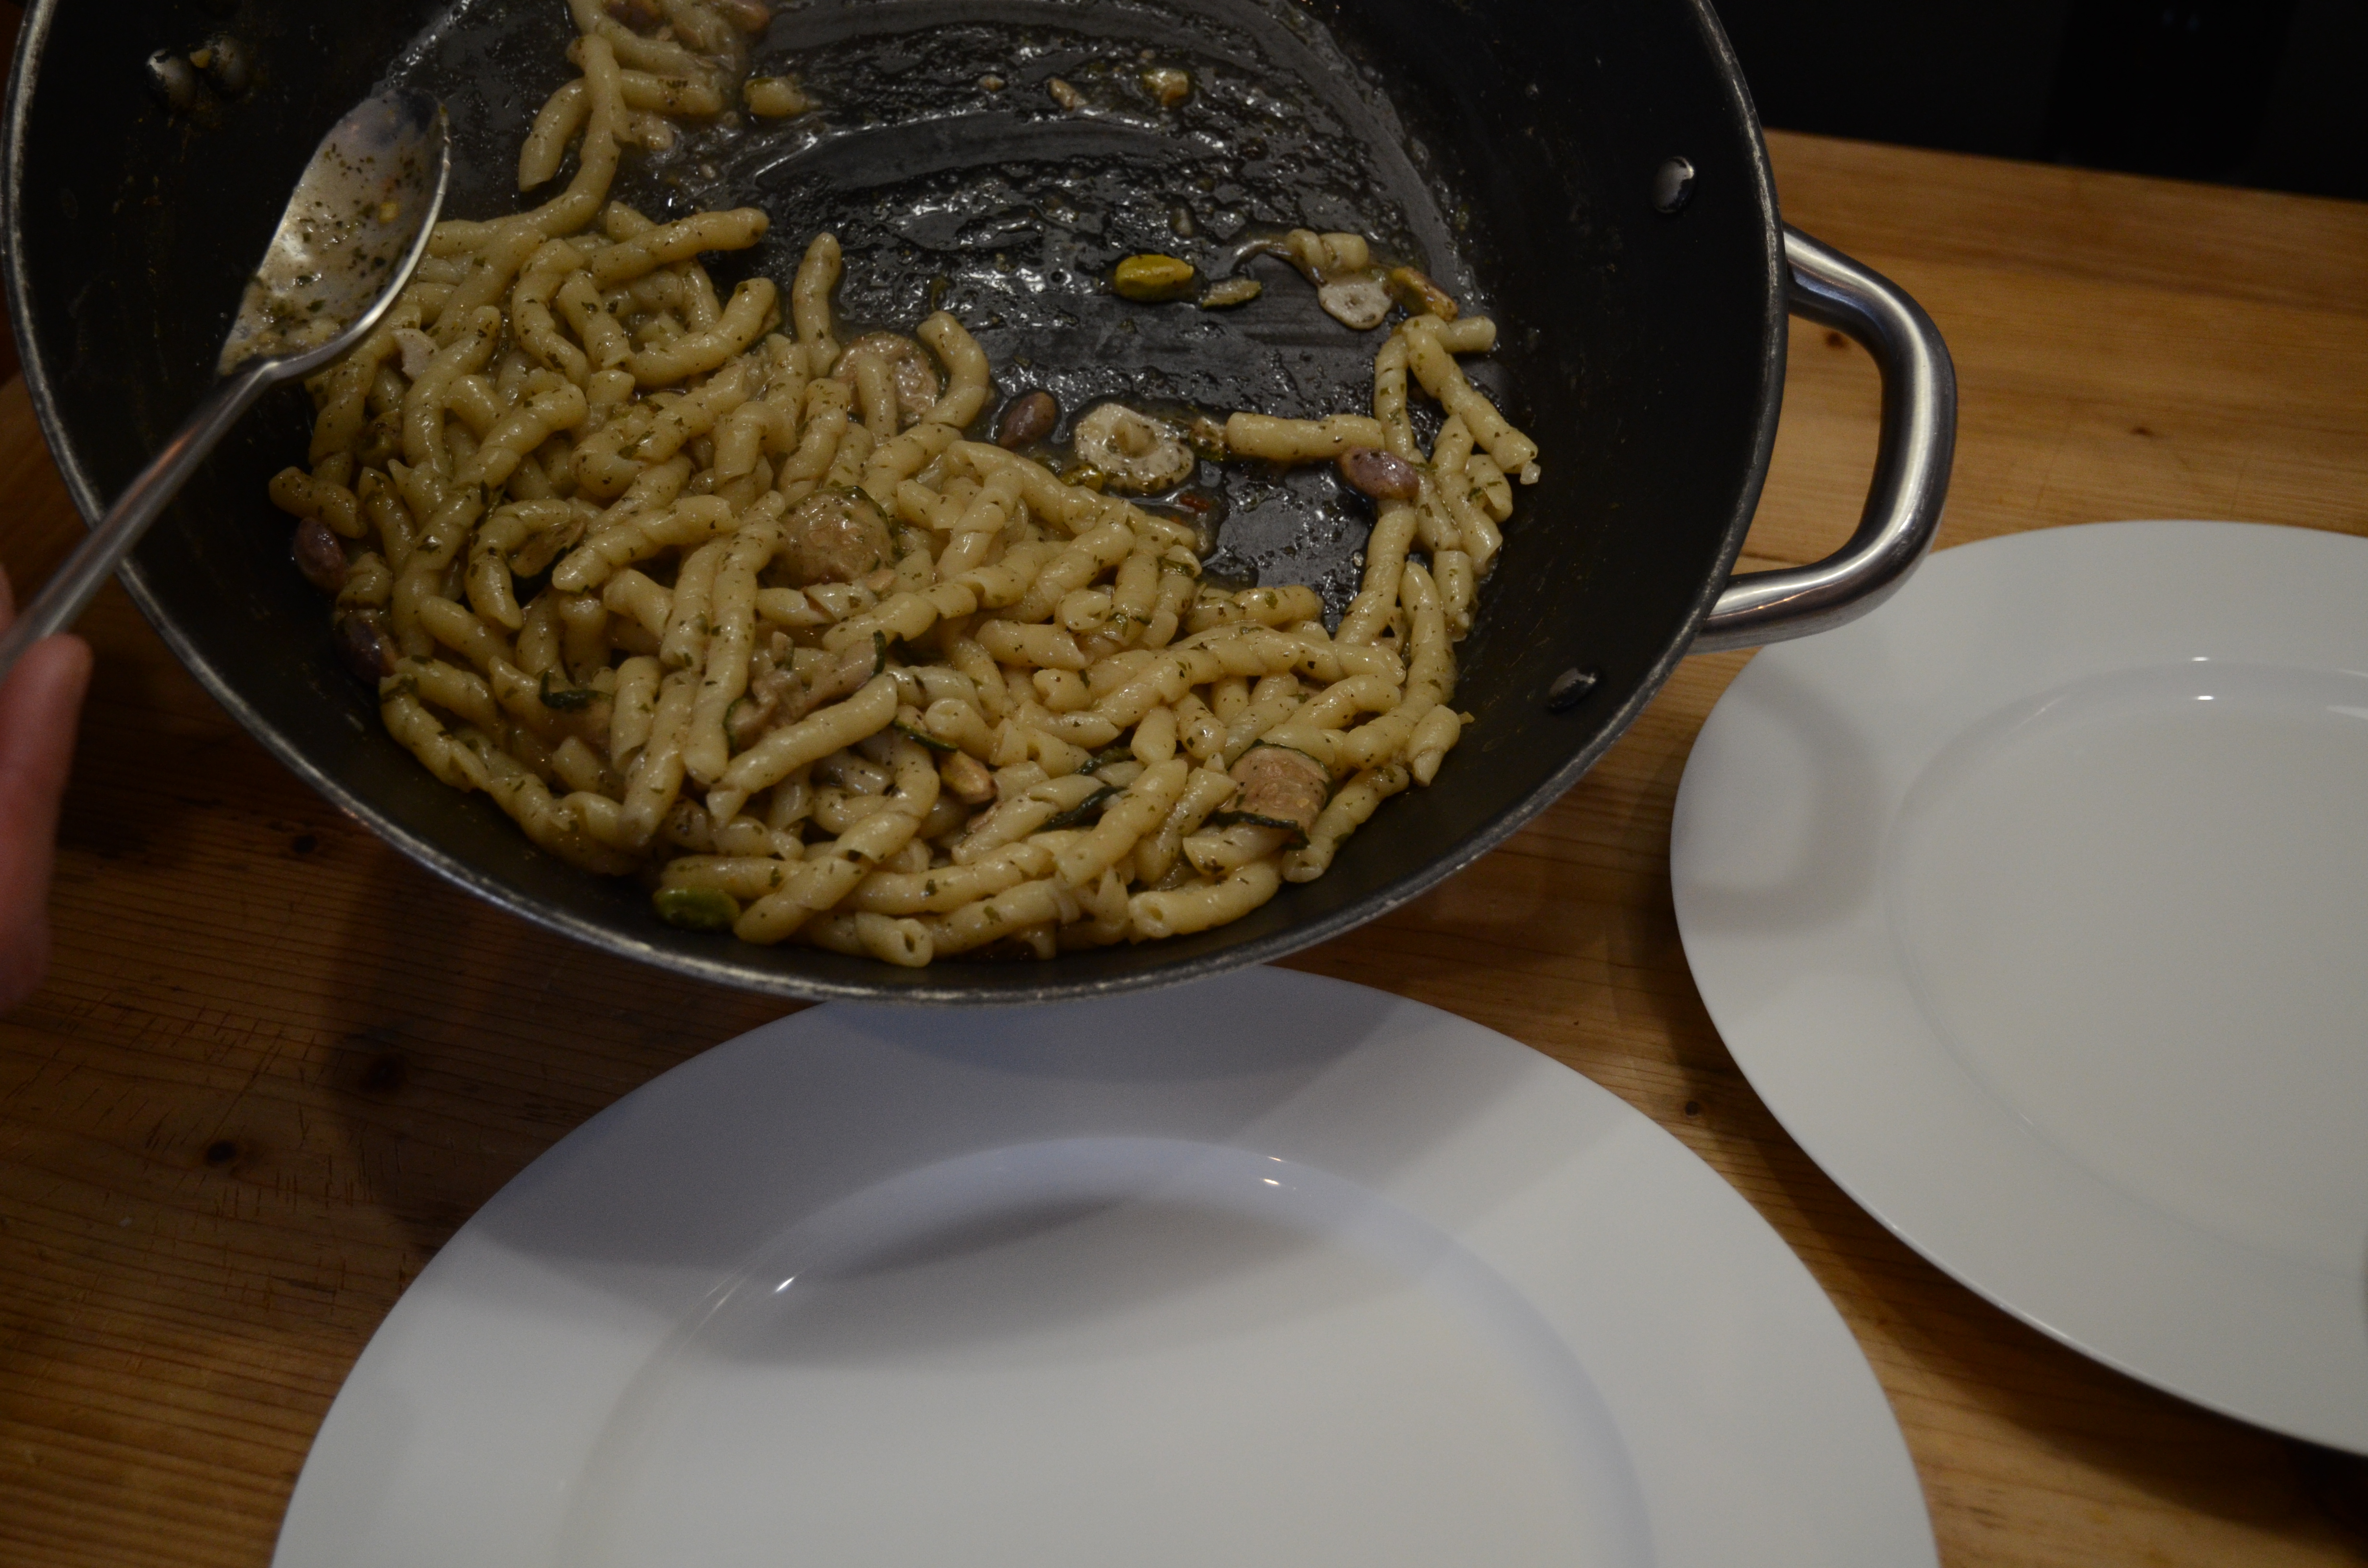
pasta, zucchini, courgette, cuisine, dish, food, meal, noodles, plate, italy, healthy eating, ingredient, bigoli, comfort food, noodle, chinese noodles, instant noodles, Stringozzi, spaghetti, mealworm, produce, recipe, Passatelli, pici, fusilli, italian food, sp tzle